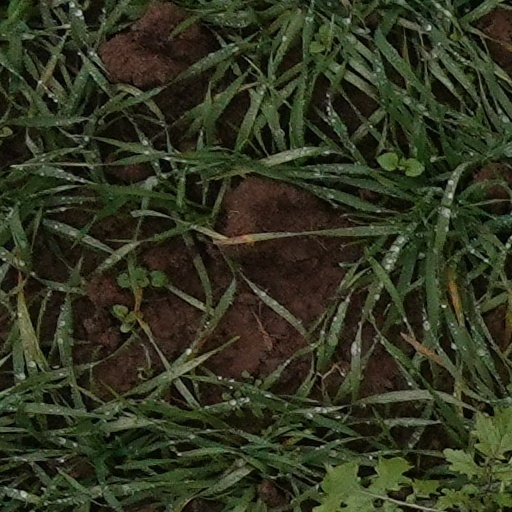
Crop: wheat